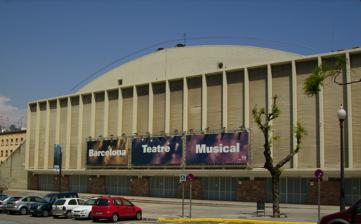
Building: Palau dels Esports de Barcelona
Country: Spain
Year built: 1955
Multi-purpose indoor arena in Barcelona Province, Spain Barcelona Teatre Musical Former names Palau dels Esports de Barcelona (1955–2000) Location Barcelona , Catalonia , Spain Coordinates 41°22′17.88″N 2°9′18.79″E / 41.3716333°N 2.1552194°E / 41.3716333; 2.1552194 Capacity 8,000 (1955–1999) 3,500 (2000–present) Construction Opened 1955 Renovated 1986, 2000 Architect Josep Soteras (1955) Francesc Labastida (1986) Tenants RCD Espanyol basketball team (1980s) The Palau dels Esports de Barcelona (Barcelona Sports Palace) is a multi-purpose indoor arena in Barcelona , Catalonia , Spain. It is on Lleida Street on the slopes of Montjuïc , a hill to the south east of the city centre. The arena is able to host competitions of any indoor sport. In 2000 it was adapted to better accommodate theatre and musical shows and given a new name: Barcelona Teatre Musical . The seating capacity was reduced from 8,000 to 3,500, but comfort and the acoustic quality were enhanced. History Inaugurated in 1955 for the Mediterranean Games , it was designed by the architect Josep Soteras . It was the only indoor arena of its type in Barcelona until 1971 when FC Barcelona inaugurated the Palau Blaugrana . Even after this, the Palau dels Esports continued to be the only indoor arena in public hands: for this reason it continued to host the main sporting, social, cultural and musical events that took place in the city. During the 1980s it was the home of the RCD Espanyol basketball team , which for several seasons competed in the ACB . It was remodelled in 1986 by the architect Francesc Labastida for the group E games of the World Basketball Championship of 1986 . At the beginning of the 1990s activity in the arena began to diminish. The basketball team disappeared and in 1990 the Palau Sant Jordi was inaugurated, attracting many of the top events from that date on. The venue hosted rhythmic gymnastics and the preliminary phase of the volleyball for the 1992 Summer Olympics . This proved to be its sporting swansong, however, and from the mid-1990s it concentrated on hosting drama, music and comedy. Notable sporting events 1955: Mediterranean Games 1969: European champions cup final in which CSKA Moscow defeated Real Madrid 103-99 after two overtime periods in front of a 9,000 sellout crowd 1973: European Basketball Championship Final phase 1986: World Basketball Championship semi final round, Group E 1992: 1992 Summer Olympics References